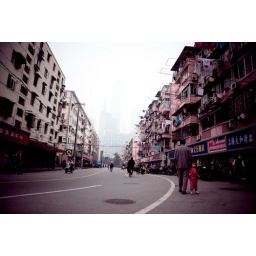
girl in red